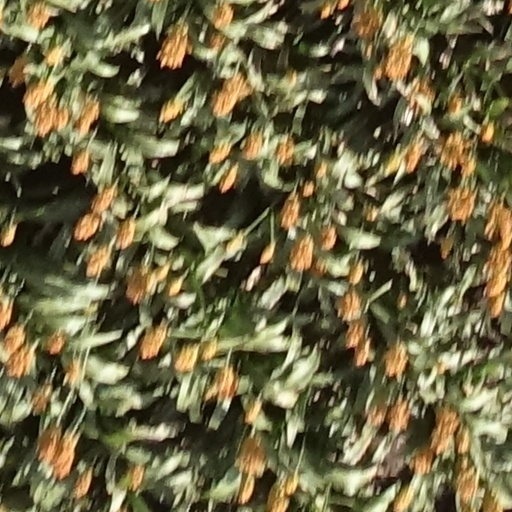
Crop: sorghum